St Andrew's Presbyterian Church and Hall, Kempsey

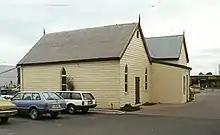
St Andrews's Presbyterian Hall (Old Schoolhouse)

St Andrew's Church is a small stuccoed brick structure with corrugated iron roof built in the Gothic Revival style in 1890.